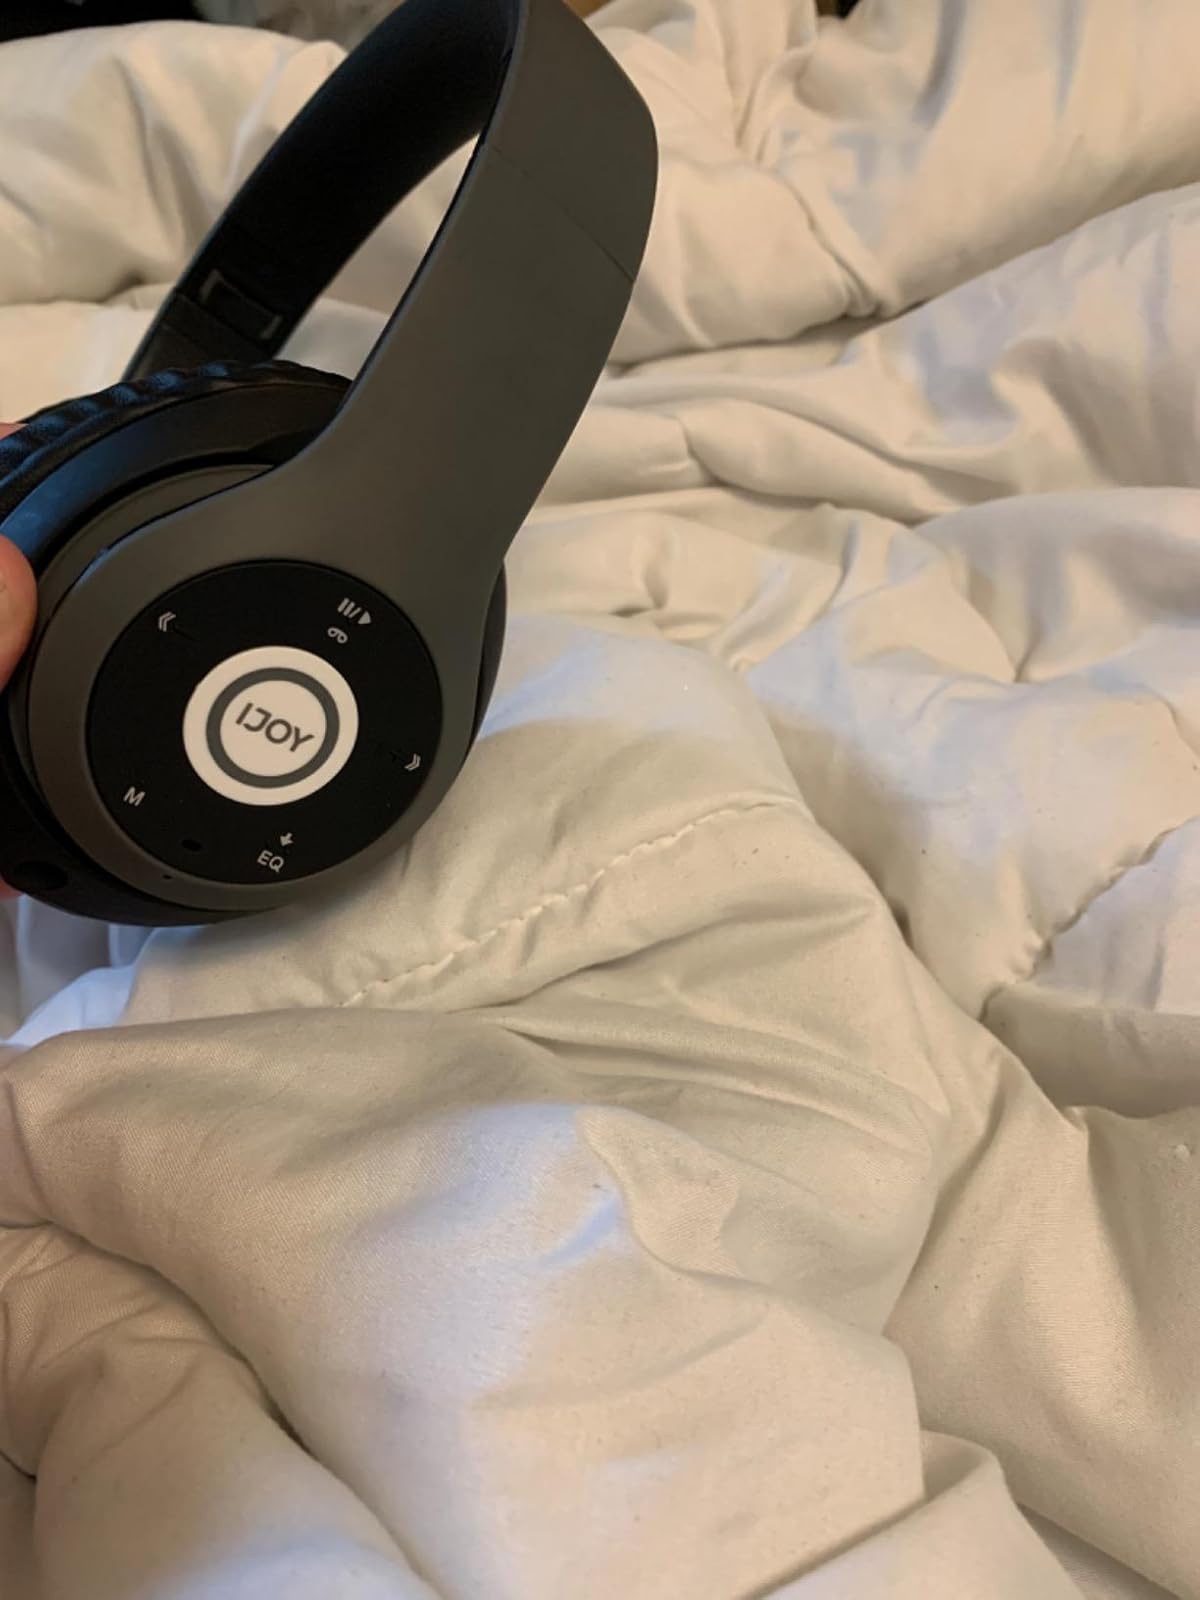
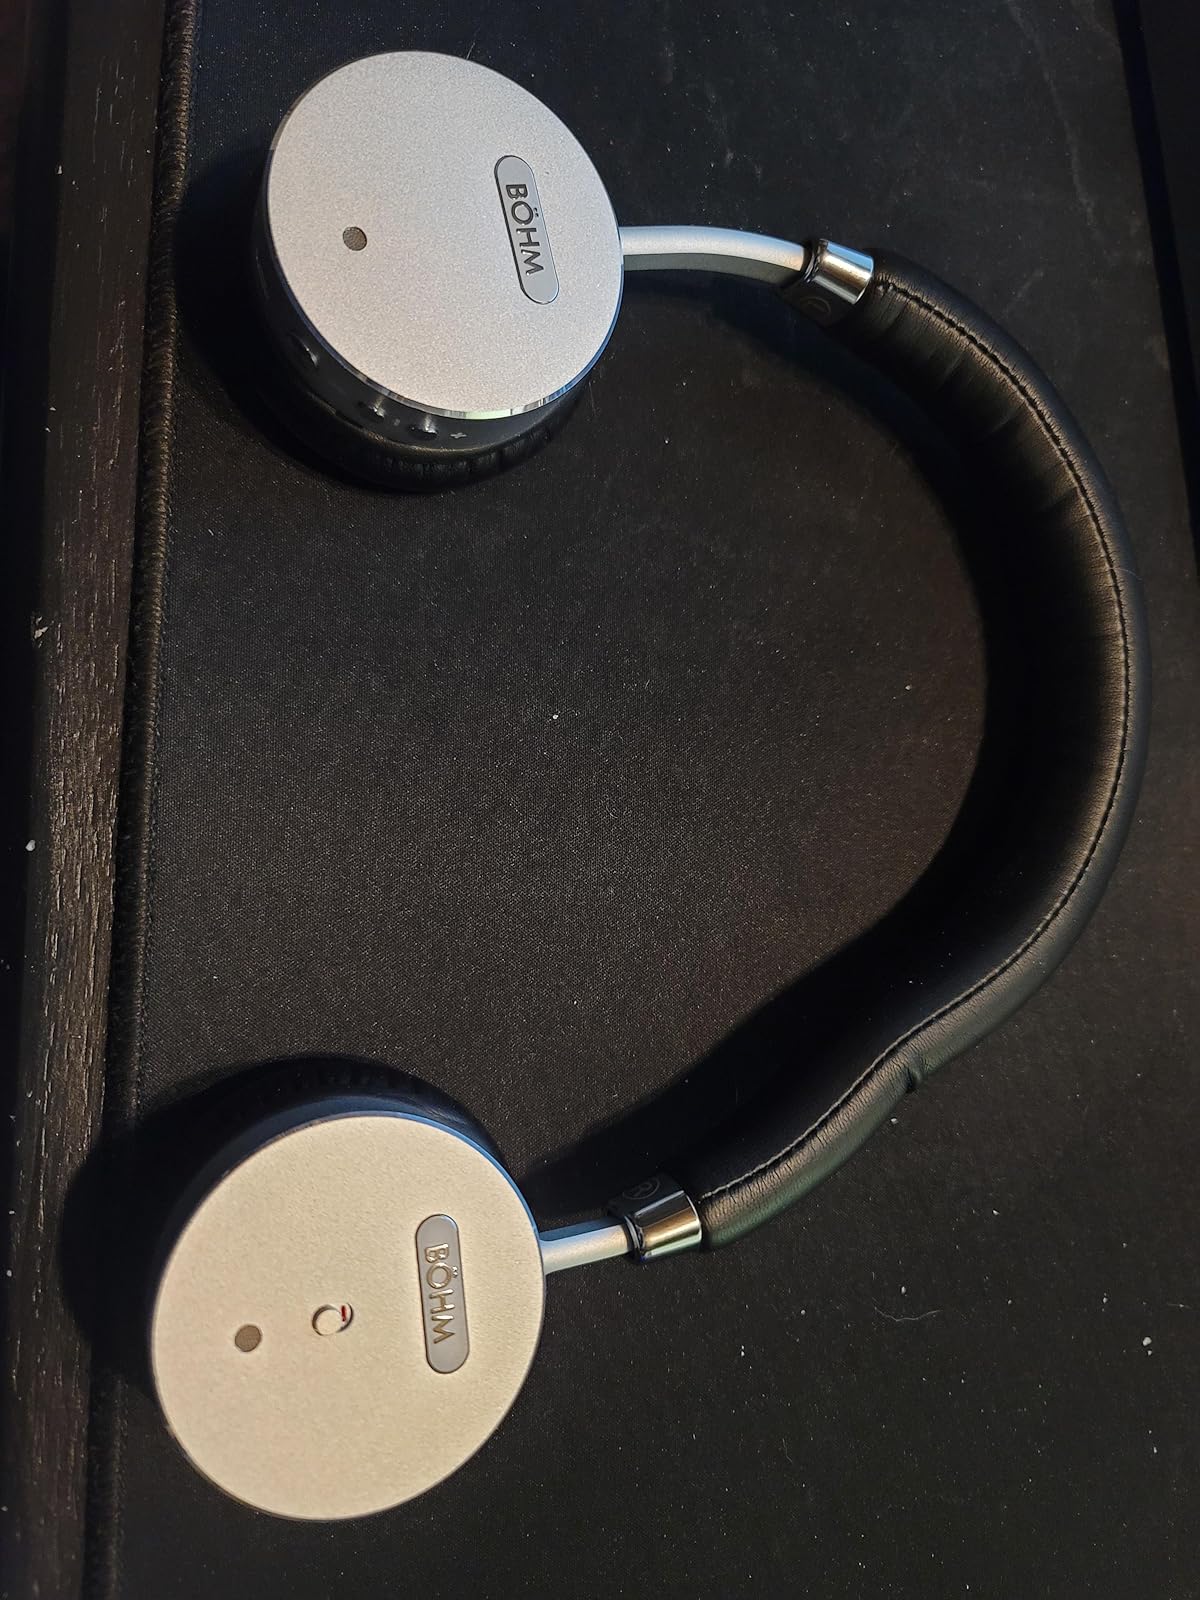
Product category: headphones
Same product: no